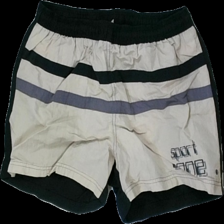
View: front
Type: Shorts
Category: Men
Brand: Kappahl
Colors: Black, Beige
Material: 100% nylon
Pattern: Striped
Cut: Regular
Size: S
Season: All
Price range: 50-100
Recommended usage: Reuse